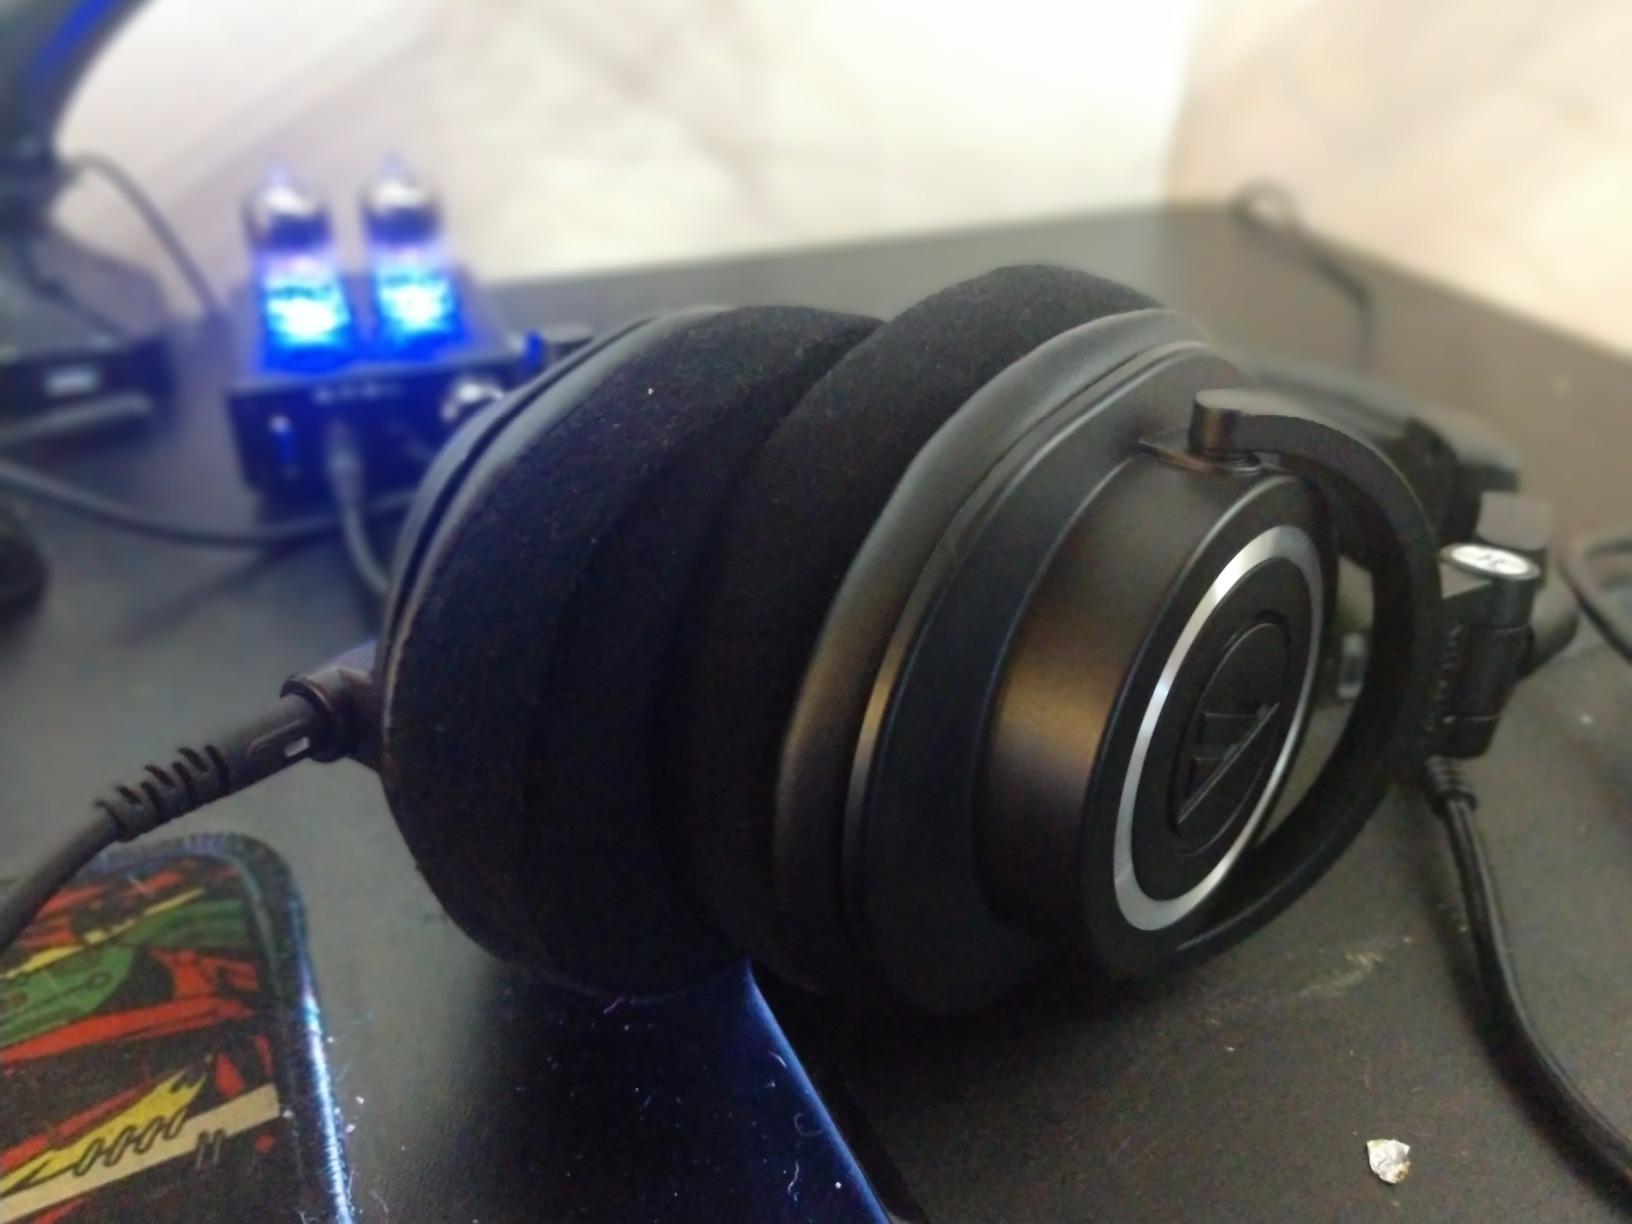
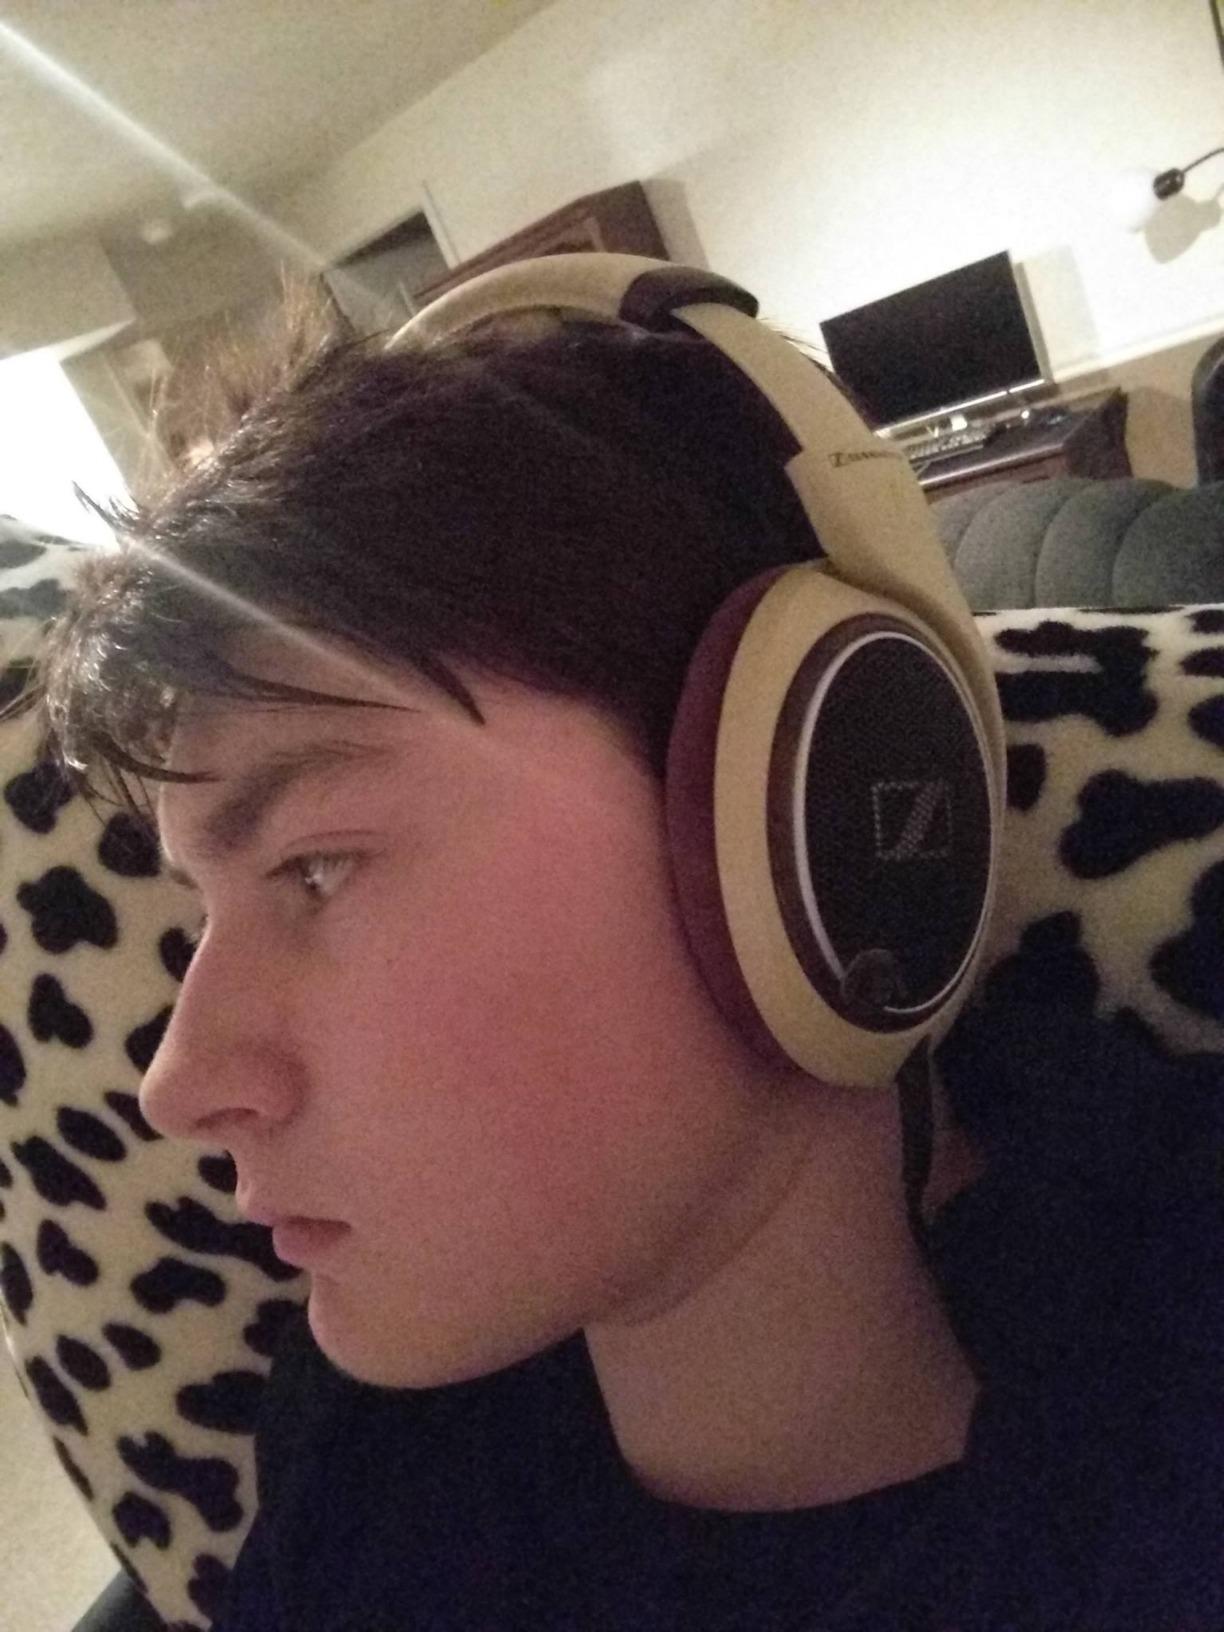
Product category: headphones
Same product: no